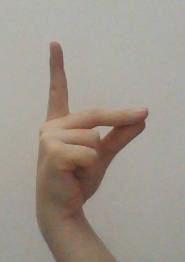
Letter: ta